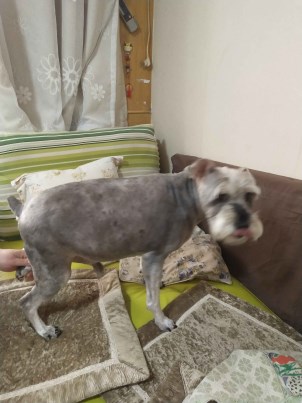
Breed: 2342-n000102-miniature_schnauzer